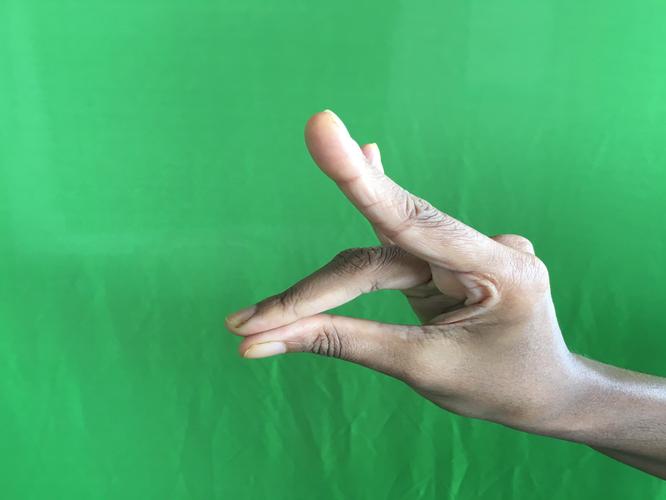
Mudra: Simhamukham
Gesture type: single_hand